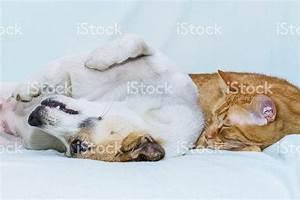
cat